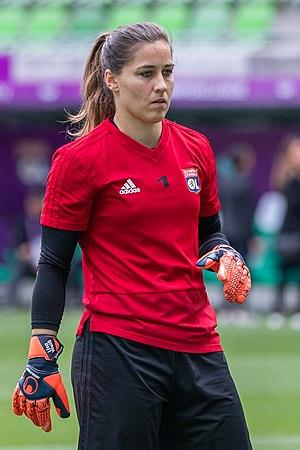
Lisa Weiß, née le 29 octobre 1987 à Düsseldorf, est une footballeuse internationale allemande, évoluant au poste de gardienne de but avec l'Olympique lyonnais.